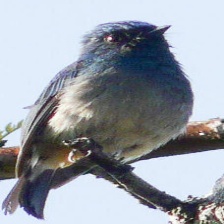
Species: INDIGO FLYCATCHER
Scientific name: EUMYIAS INDIGO